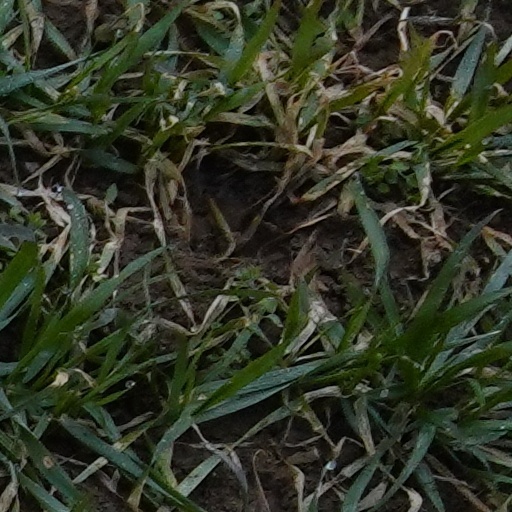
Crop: wheat